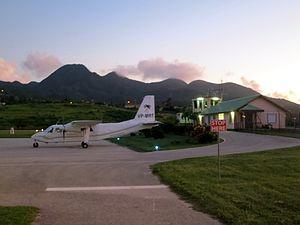
L'aéroport John A. Osborne est le seul aéroport qui dessert l'île de Montserrat, en remplacement du précédent aéroport W. H. Bramble qui a été détruit en 1997.